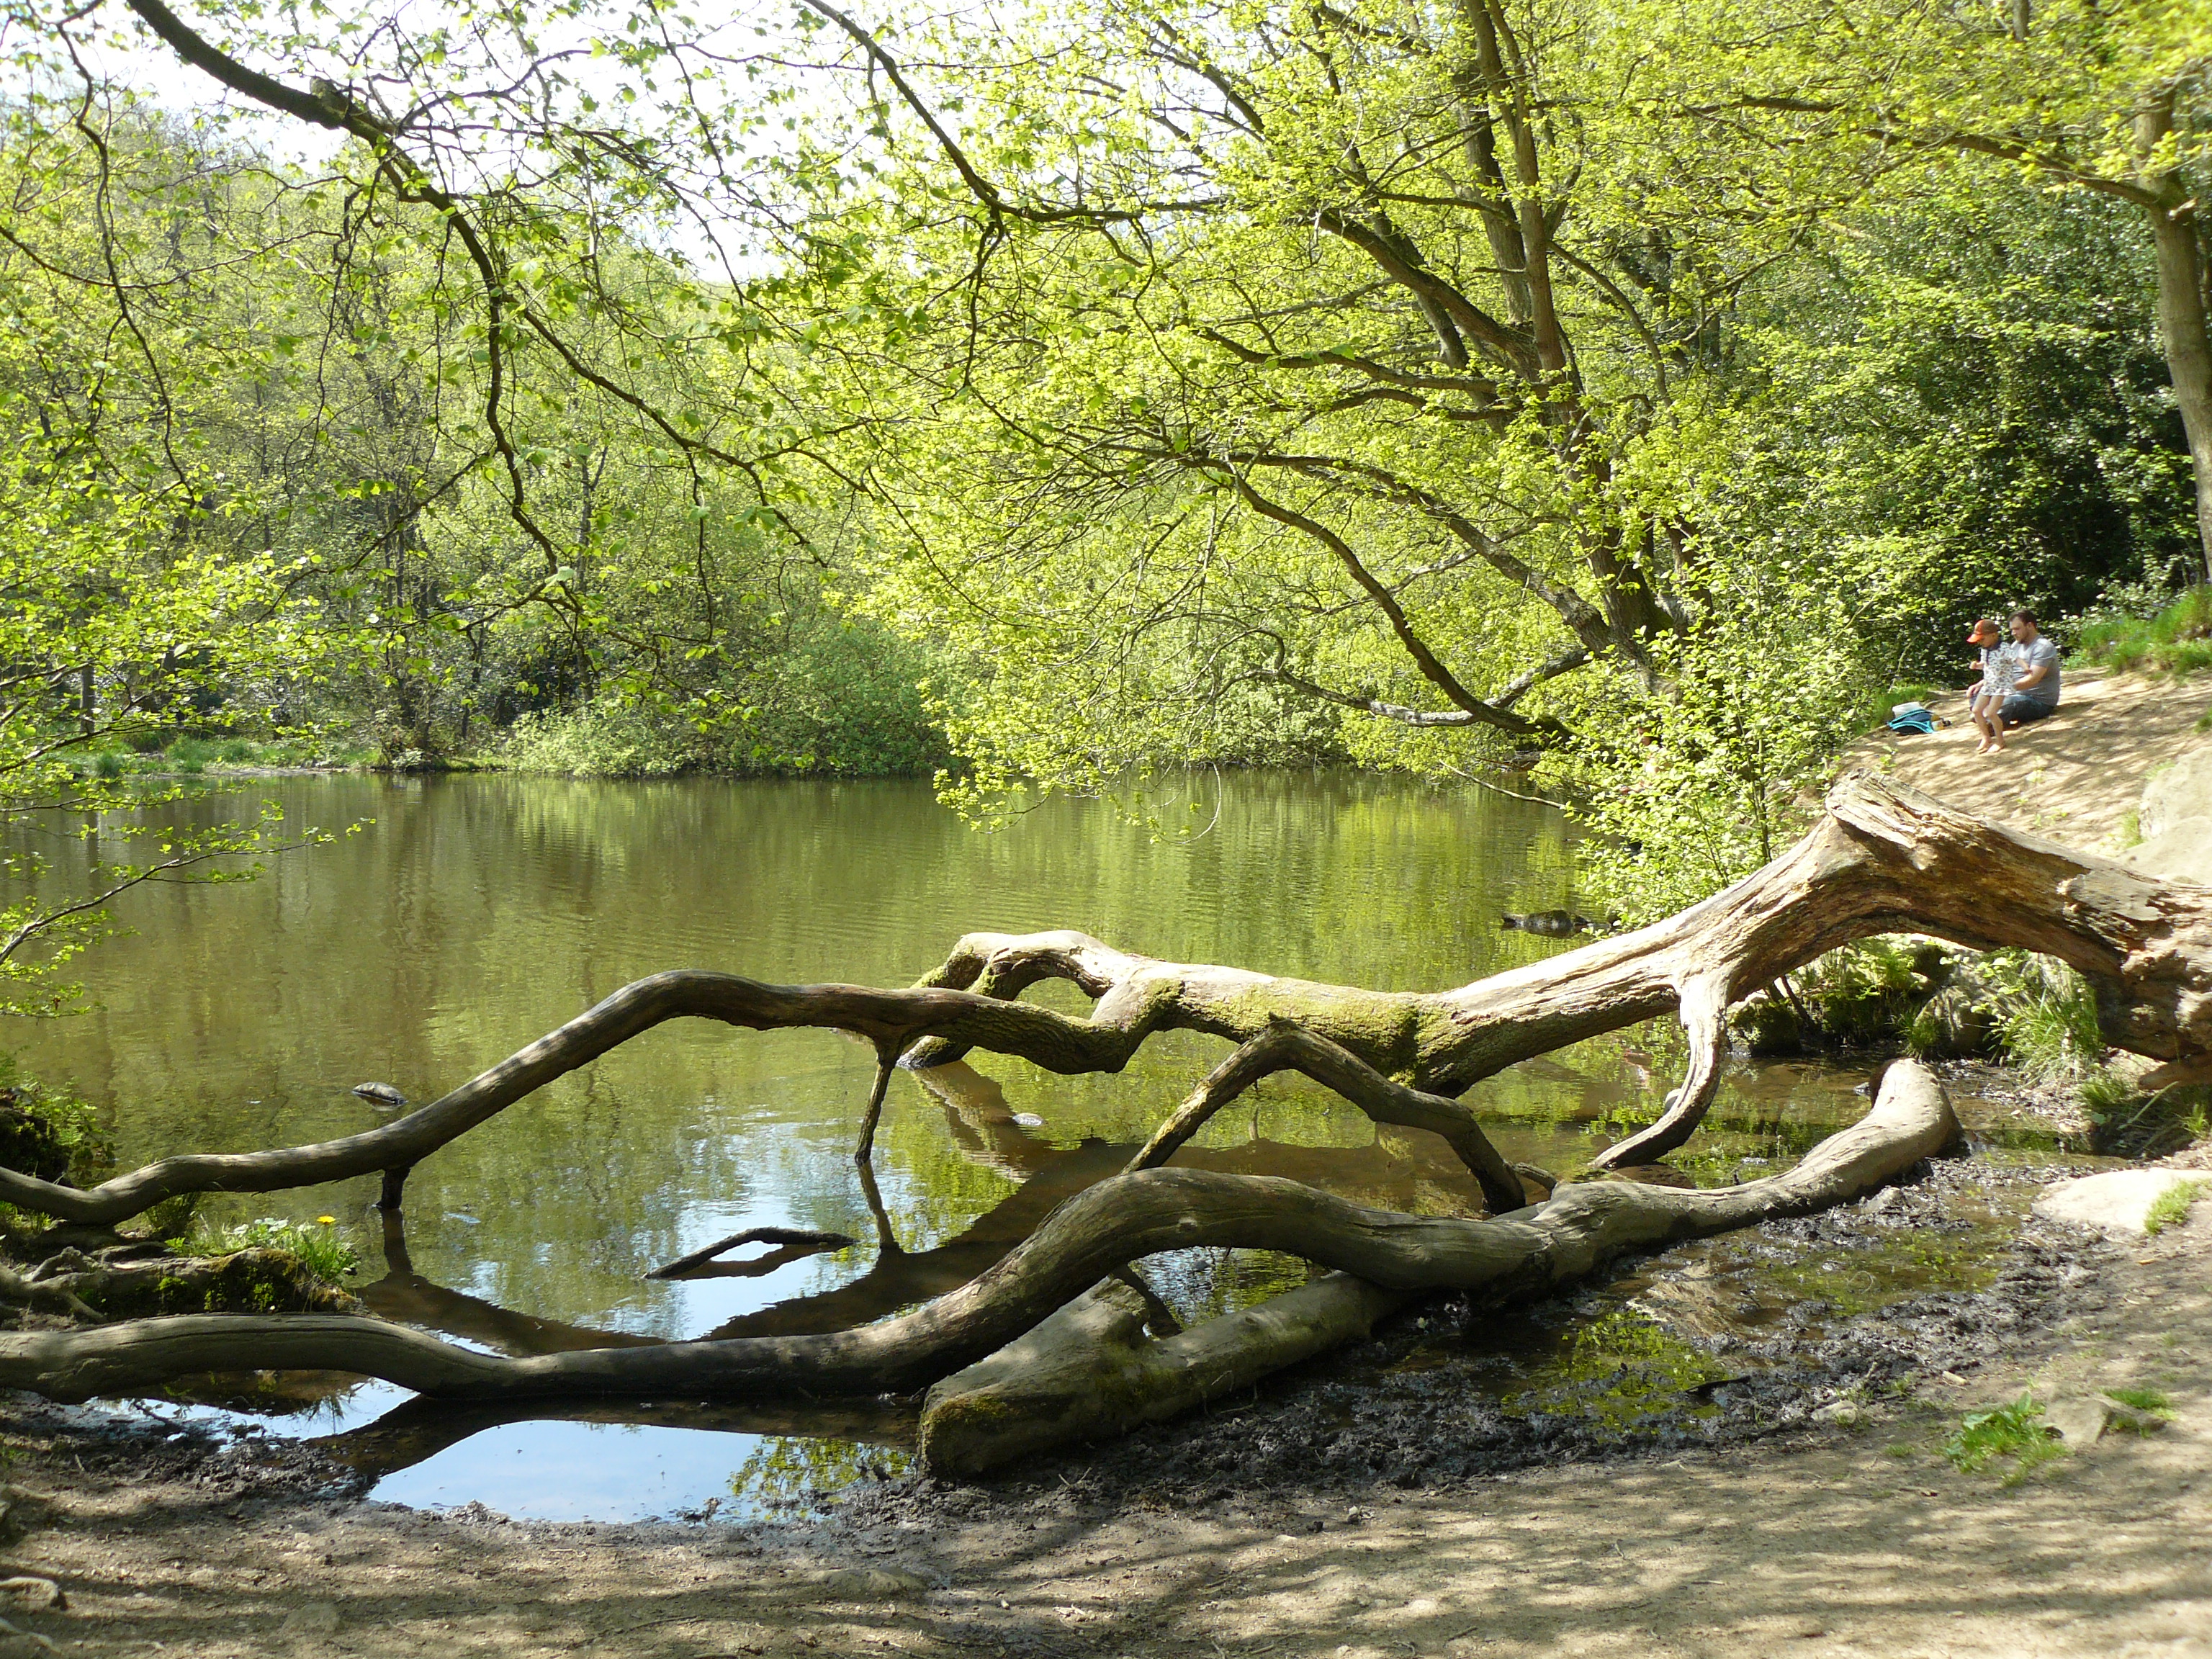
shining, cliff, woods, Ambergate, derbyshire, water, tree, nature, reflection, nature reserve, vegetation, plant, bank, river, woody plant, ecosystem, riparian zone, woodland, branch, creek, riparian forest, watercourse, stream, leaf, wetland, pond, landscape, biome, old growth forest, fluvial landforms of streams, forest, water resources, swamp, deciduous, floodplain, grass, lake, bayou, state park, wildlife